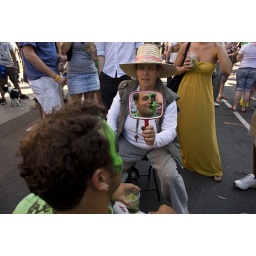
Artist painting a man's face as he looks in a mirror during Bastille Day Celebration, Cobble Hill, Brooklyn